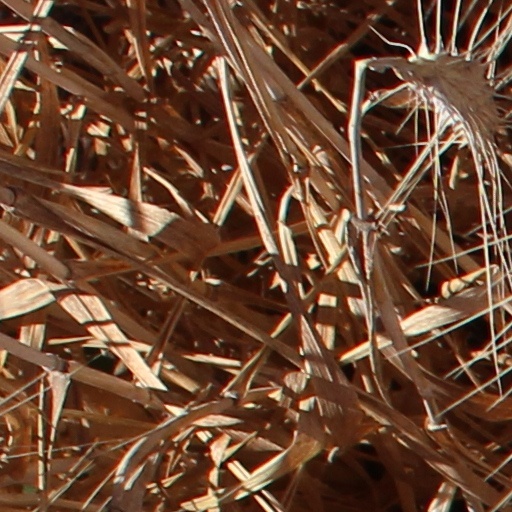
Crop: wheat